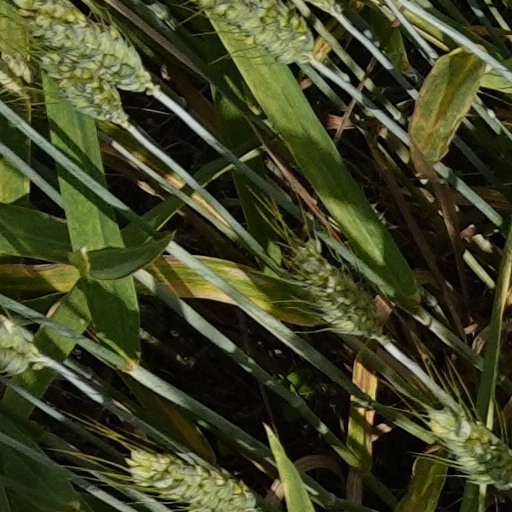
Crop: wheat